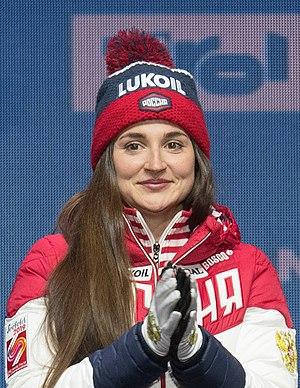
Yulia Sergueïevna Belorukova est une fondeuse russe, née le 21 janvier 1995 à Sosnogorsk. Elle remporte la médaille de bronze du sprint classique lors des Jeux de 2018 à Pyeongchang. Elle détient également une médaille d'argent mondiale obtenue lors du sprint par équipes des mondiaux 2017 de Lahti et une médaille de bronze avec le relais lors de l'édition 2019 de Seefeld.